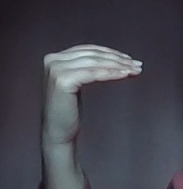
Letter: haa